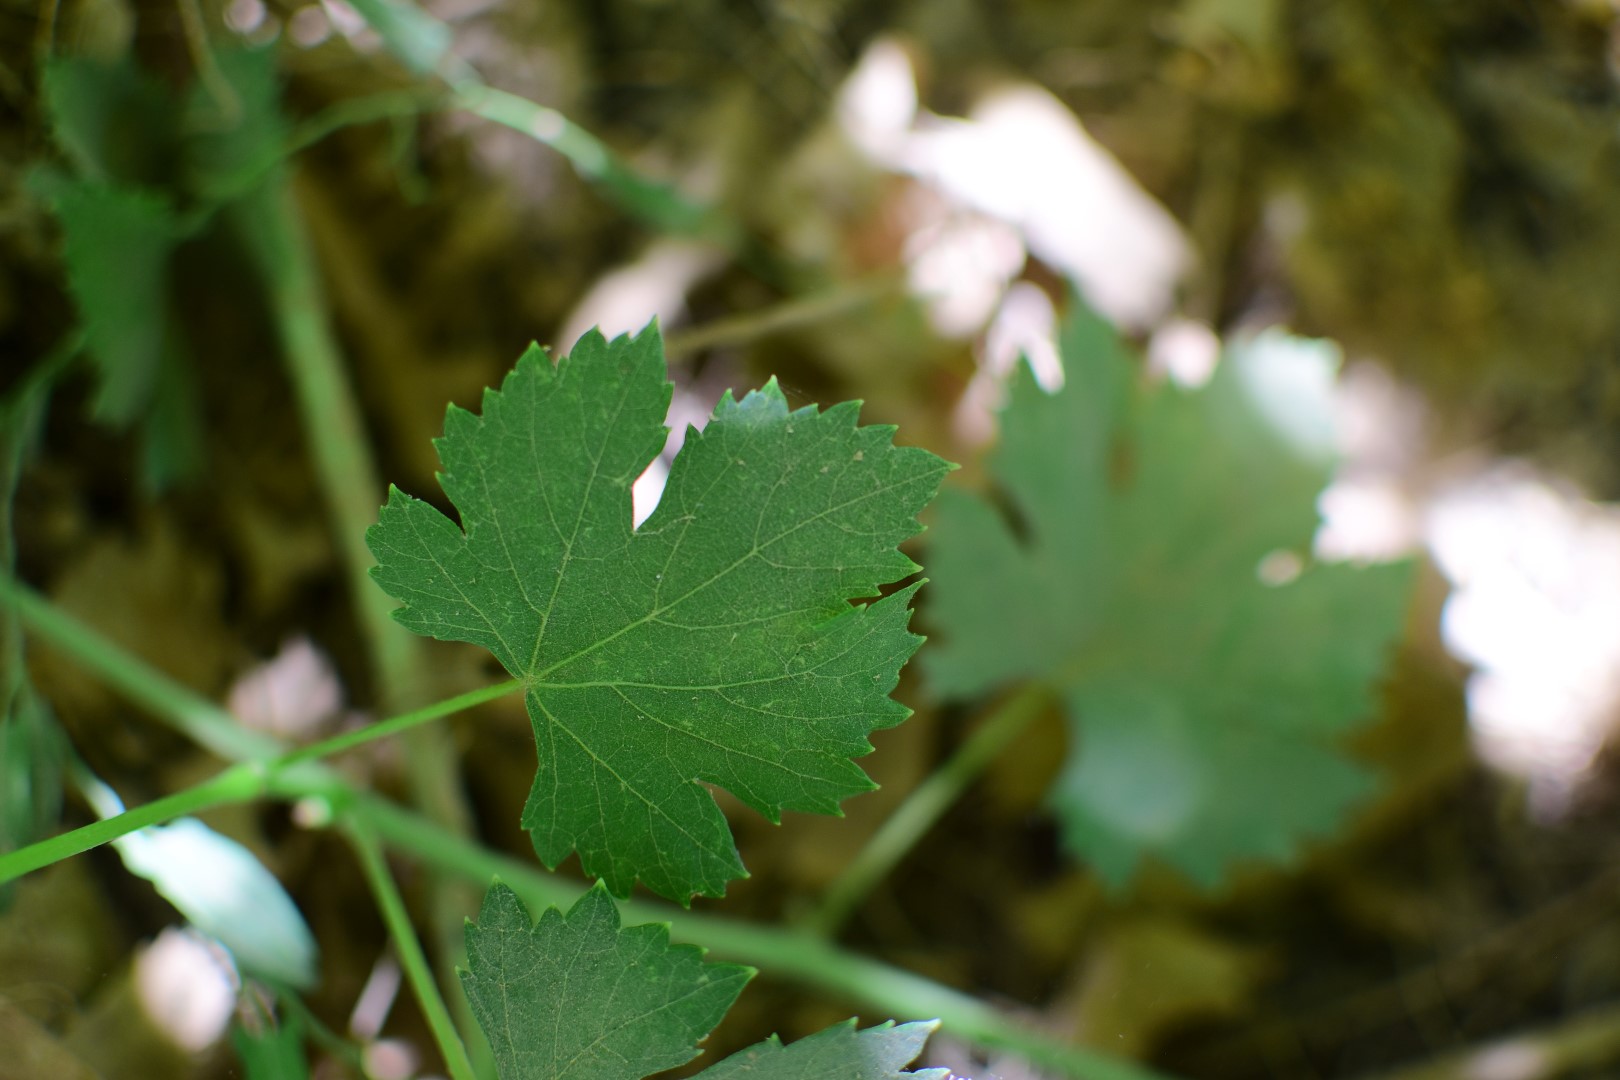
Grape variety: Halawani